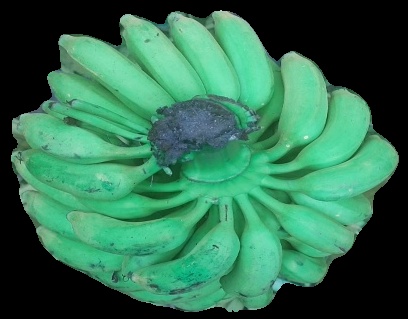
Variety: elakki-bale
Grade: grade1